The Land Before Time IX: Journey to Big Water

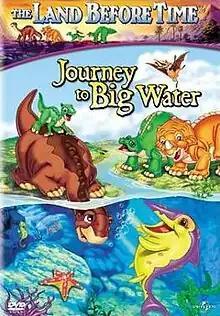
DVD cover

The Land Before Time IX: Journey to Big Water (aka Journey to the Big Water) is a 2002 direct-to-video animated adventure musical film and the ninth film in "The Land Before Time" series. It was produced and directed by Charles Grosvenor. This is also the last film to use the soundtrack composed by James Horner. During the year this was released, Universal brought back on DVD, for the first time, two of the previous "The Land Before Time" films: "" and "".